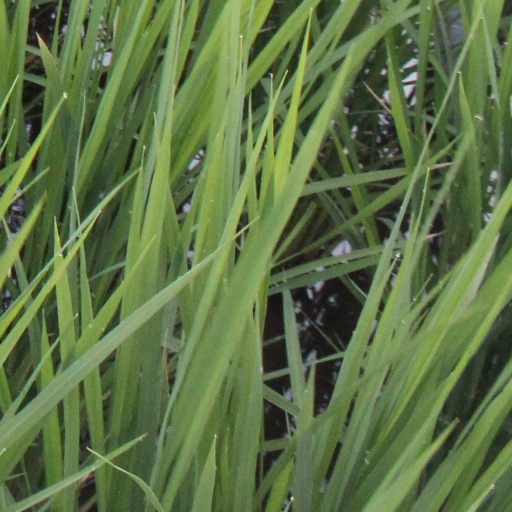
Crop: rice